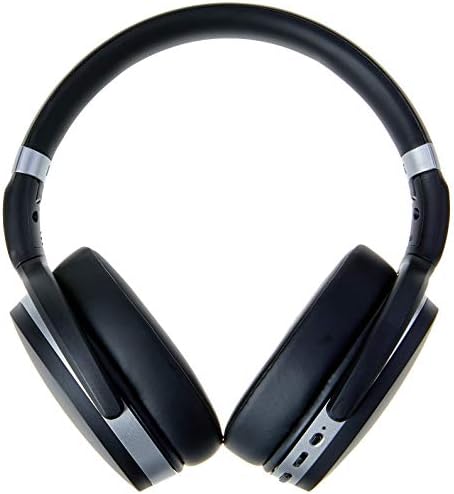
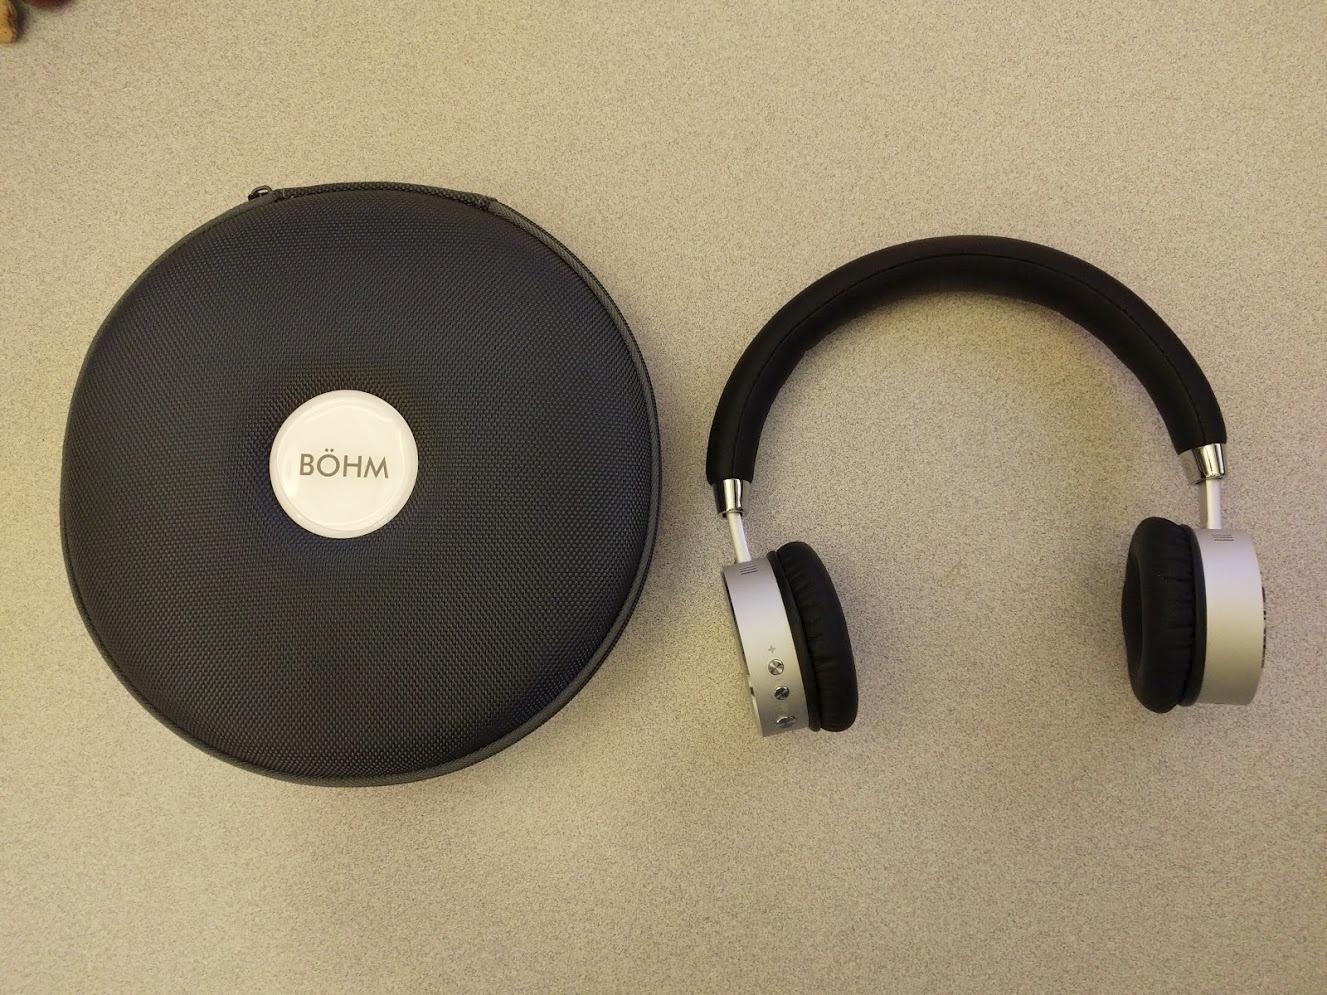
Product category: headphones
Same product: no